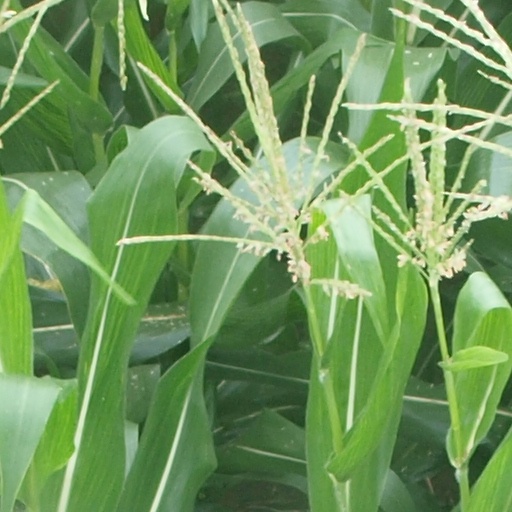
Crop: maize; corn